Hokitika Customhouse

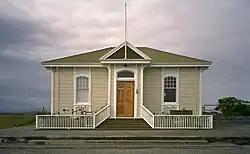
Hokitika Customhouse in 1993

Hokitika Customhouse is an historic building in Hokitika on the West Coast of the South Island of New Zealand.